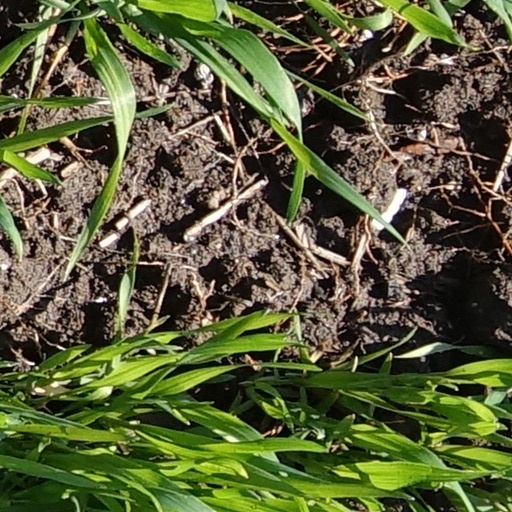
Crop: wheat